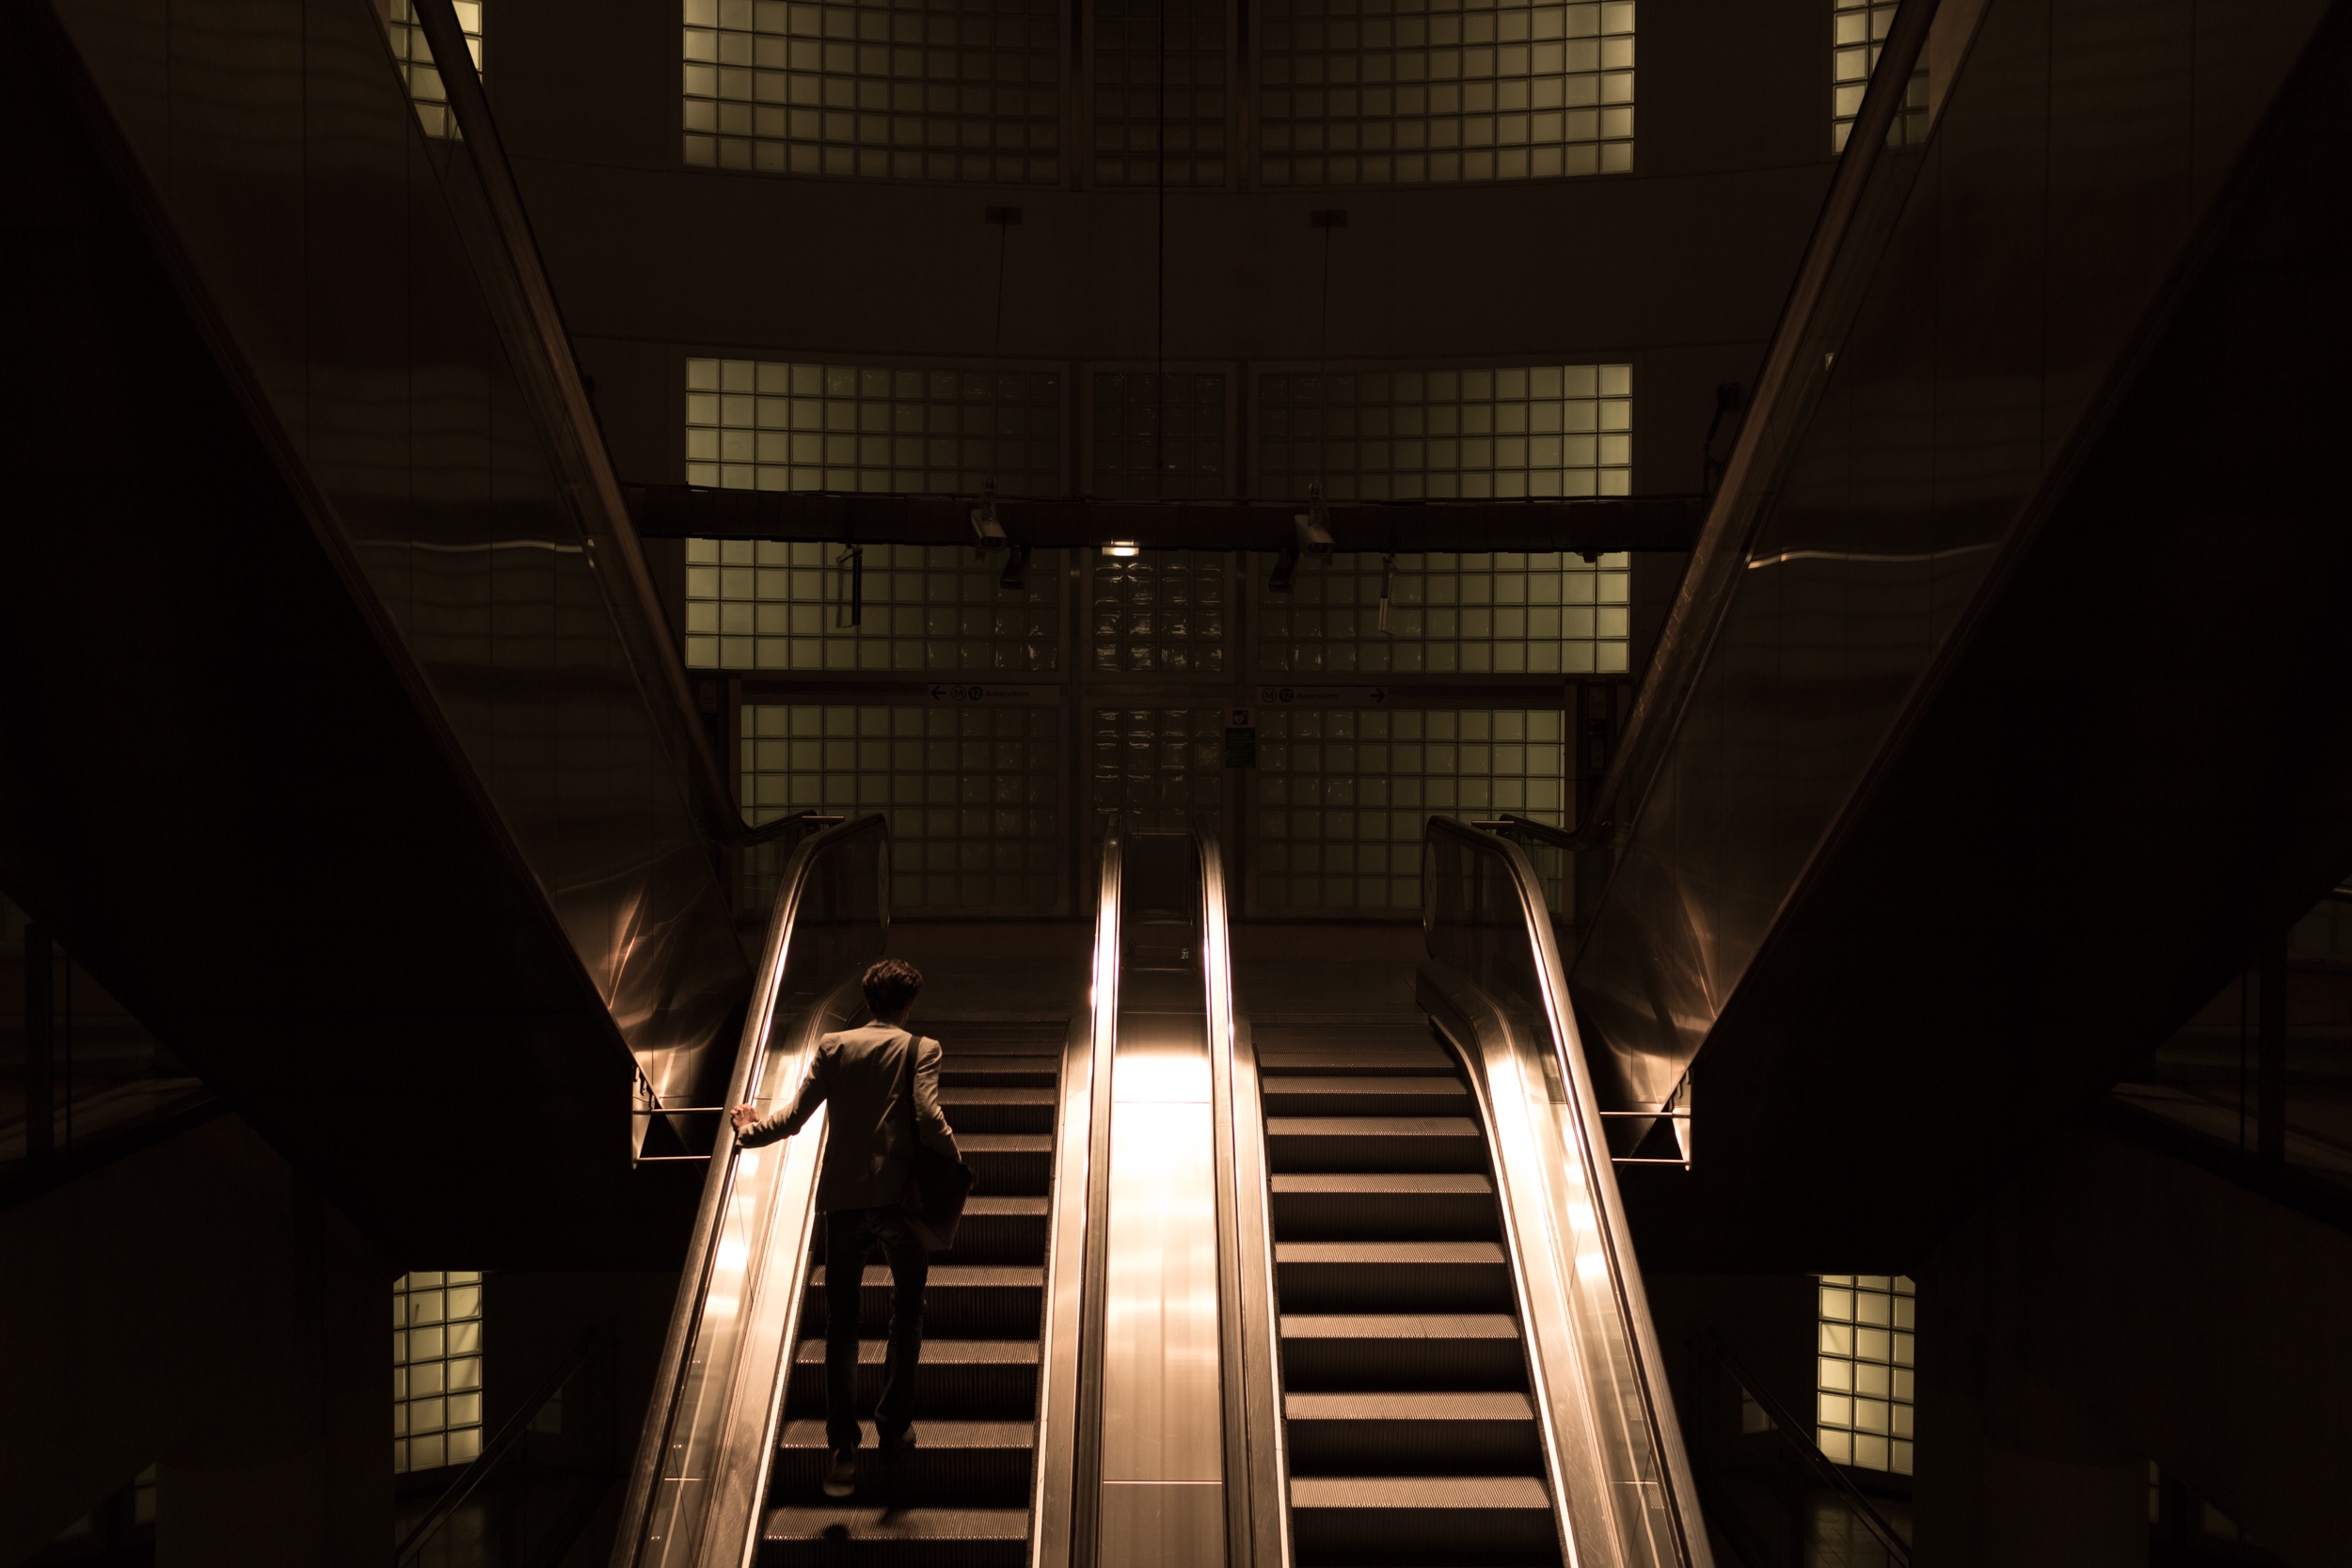
light, night, darkness, lighting, design, symmetry, screenshot